Hans Hass

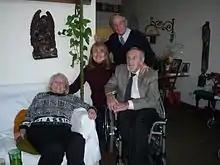
Hass with his family in 2012

After the Australian Prime Minister Harold Holt disappeared in the waters of Cheviot Beach at Portsea, Victoria on 17 December 1967, Hass visited Australia and explored the area where Holt disappeared for his 1971 film documentary "Das Geheimnis der Cheviot Bay" ("The Secret of Cheviot Bay"). In an interview with Harry Martin for the ABC's current affairs programme "A.M" Hass said that having observed the underwater conditions of the area with its sharp and jagged rocks, he was convinced that Holt had been trapped in the structure of one of these rocks and his body considerably torn by the nature of the forces of the sea and the sharp rocks.